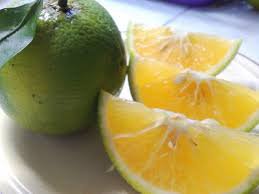
Label: Orange